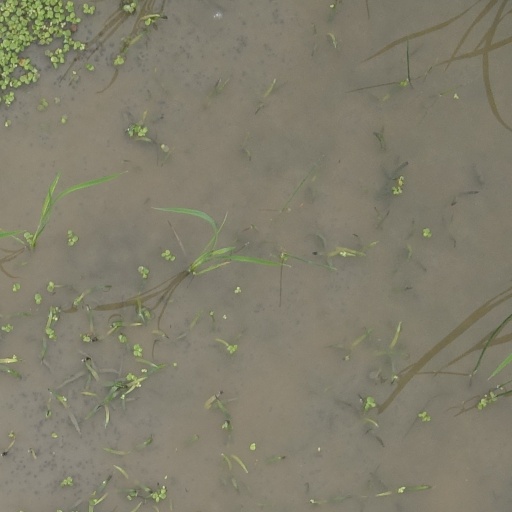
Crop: rice